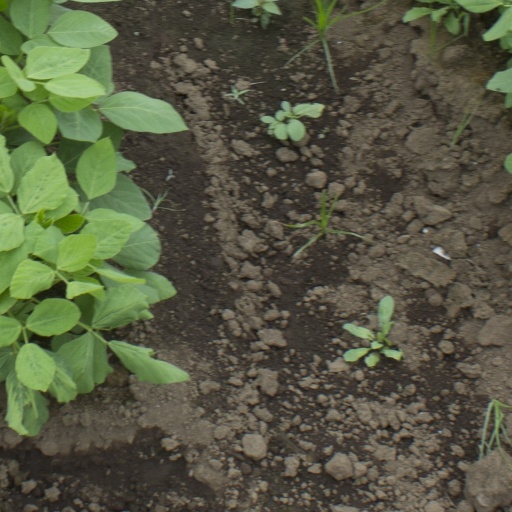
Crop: soybean